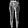
Label: Trouser